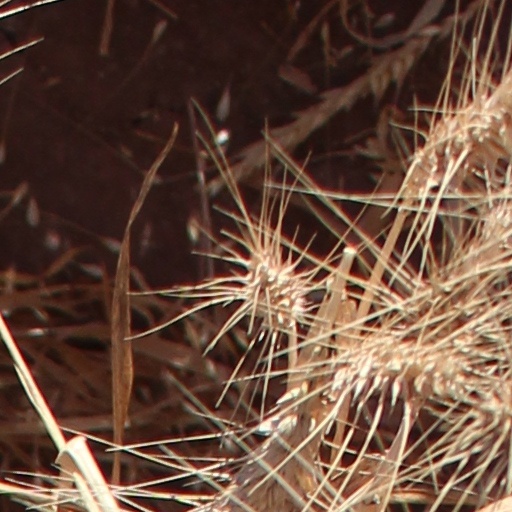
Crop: wheat